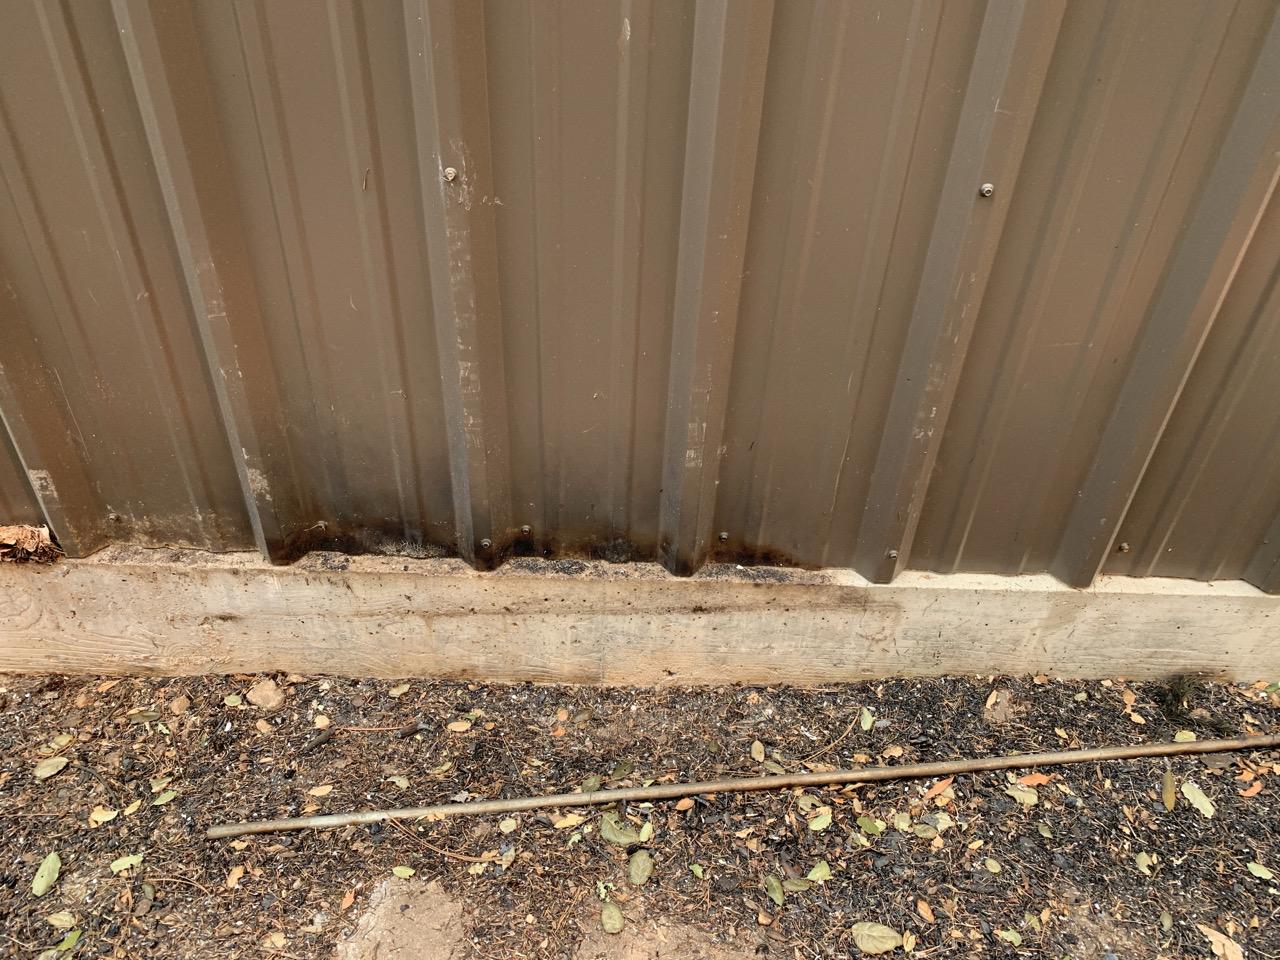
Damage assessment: affected